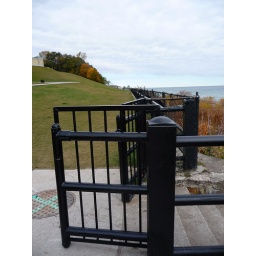
RC Harris water filtration plant in Toronto, ON.